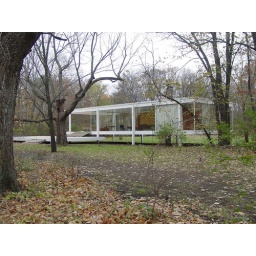
Mies van der Rohe's Farnsworth house in Plano, IL